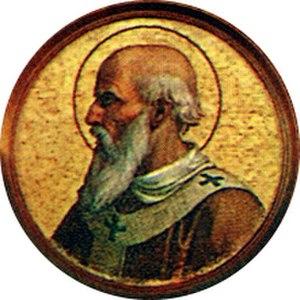
La plaine de Gioia Tauro est une plaine alluviale de Calabre, bordée à l'ouest par la mer Tyrrhénienne et à l'est par la massif montagneux de l'Aspromonte. Aujourd'hui, la plaine de Gioia Tauro se situe entièrement à l'intérieur de la province de Reggio de Calabre.
Léon II, né en Sicile ou en Calabre à une date inconnue, mort le 3 juillet 683 à Rome, fut pape de 682 à 683.